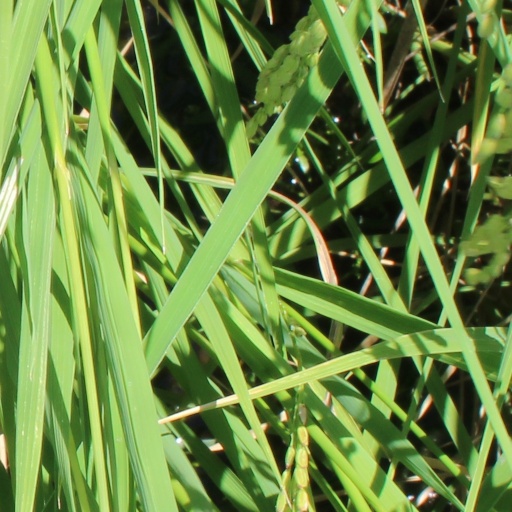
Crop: rice